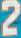
Number: 2